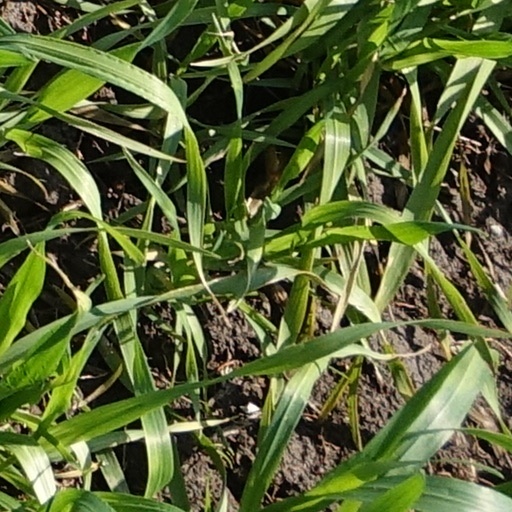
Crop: wheat